Paul Bhatti

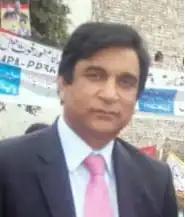
Dr. Paul Jacob Bhatti

Dr. Paul Jacob Bhatti is a Pakistani politician and well-known surgeon. He is the former federal minister in charge of National Harmony and Minorities Affairs.